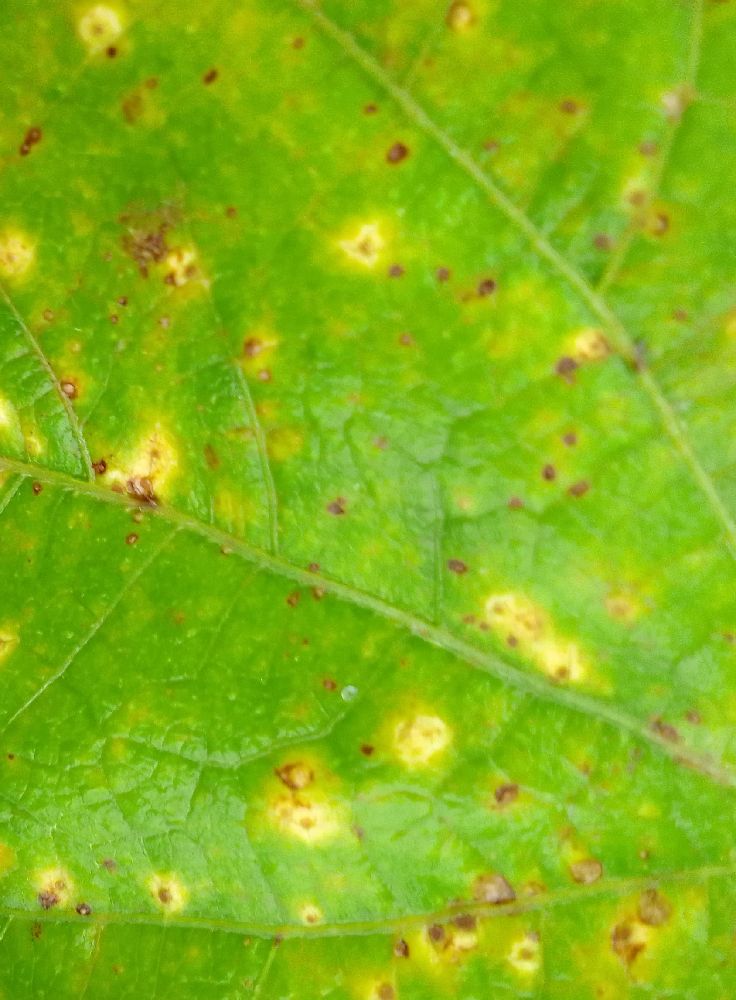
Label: rust